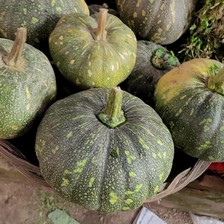
Label: others